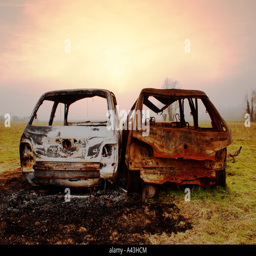
a pair of old wrecked cars at sunset